Archilochus

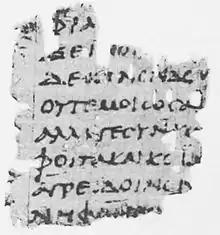
A fragment of a poem by Archilochus, preserved on papyrus from Oxyrhynchus

Fragments of Archilochus's poetry were first edited by Theodor Bergk in "Poetae Lyrici Graeci" (tom. II, 1882)